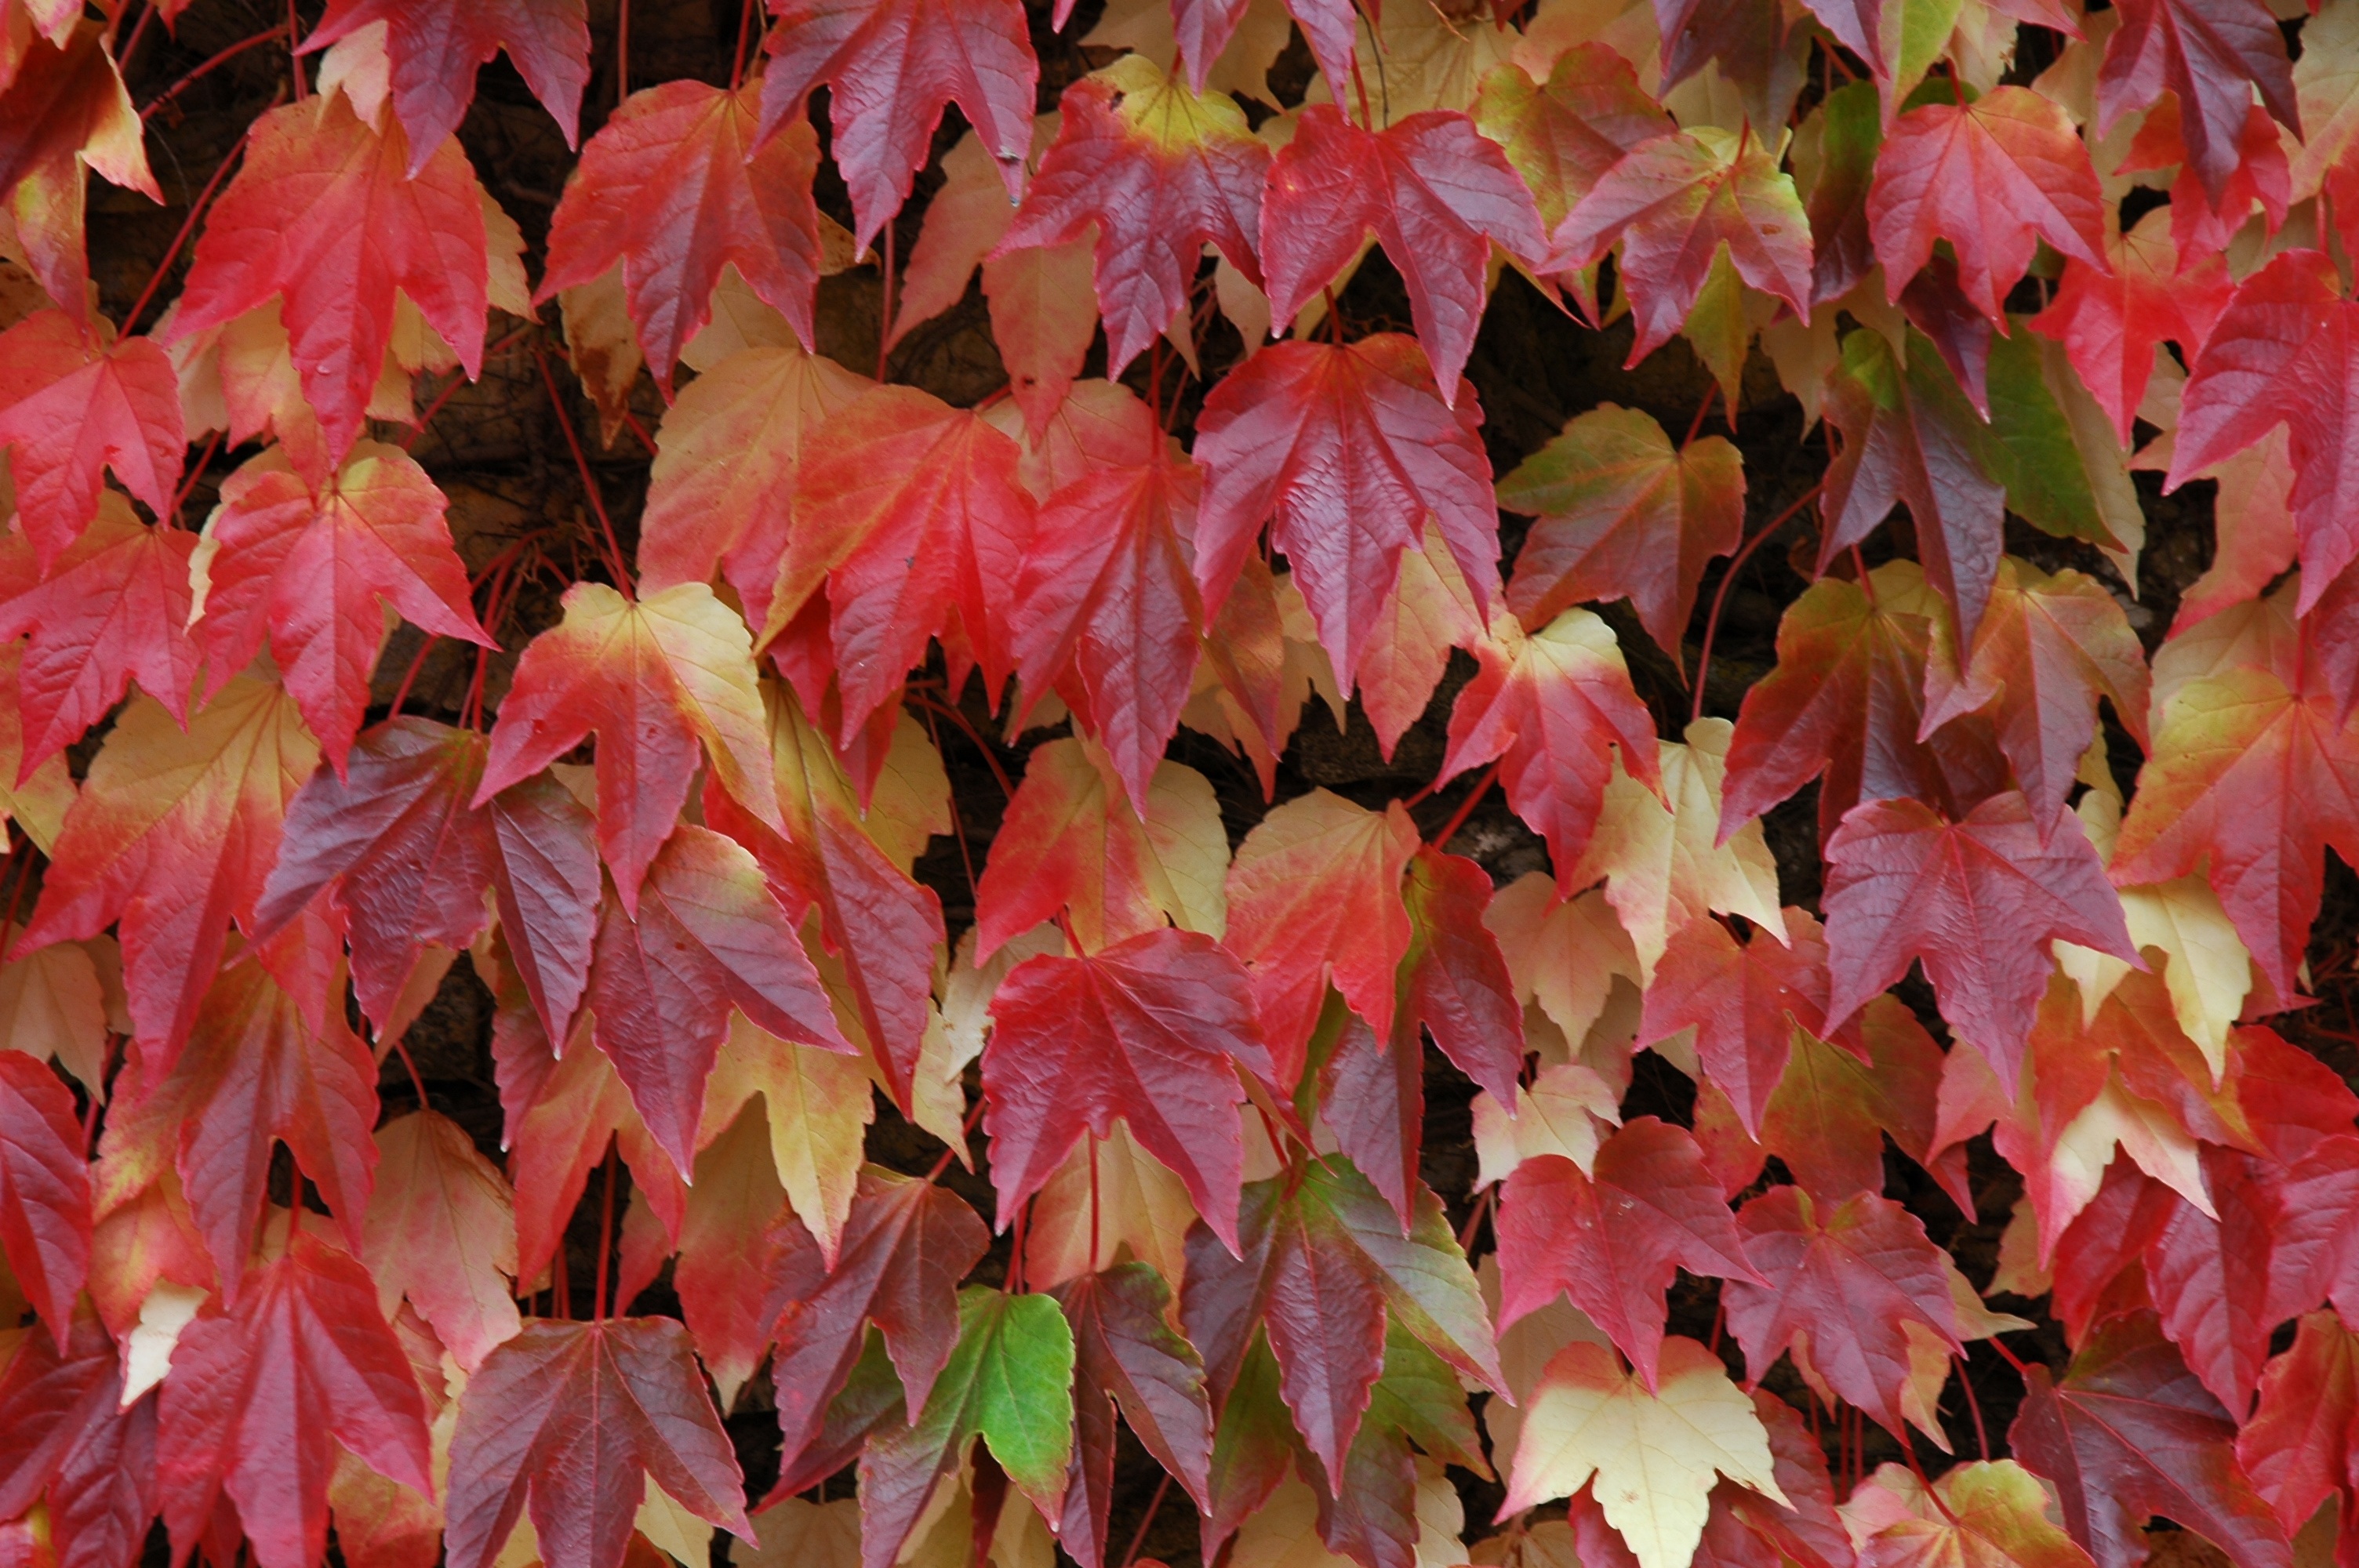
tree, plant, leaf, flower, petal, autumn, colorful, season, maple tree, maple leaf, shrub, october, fall color, fall foliage, fall leaves, golden autumn, wine partner, flowering plant, woody plant, land plant